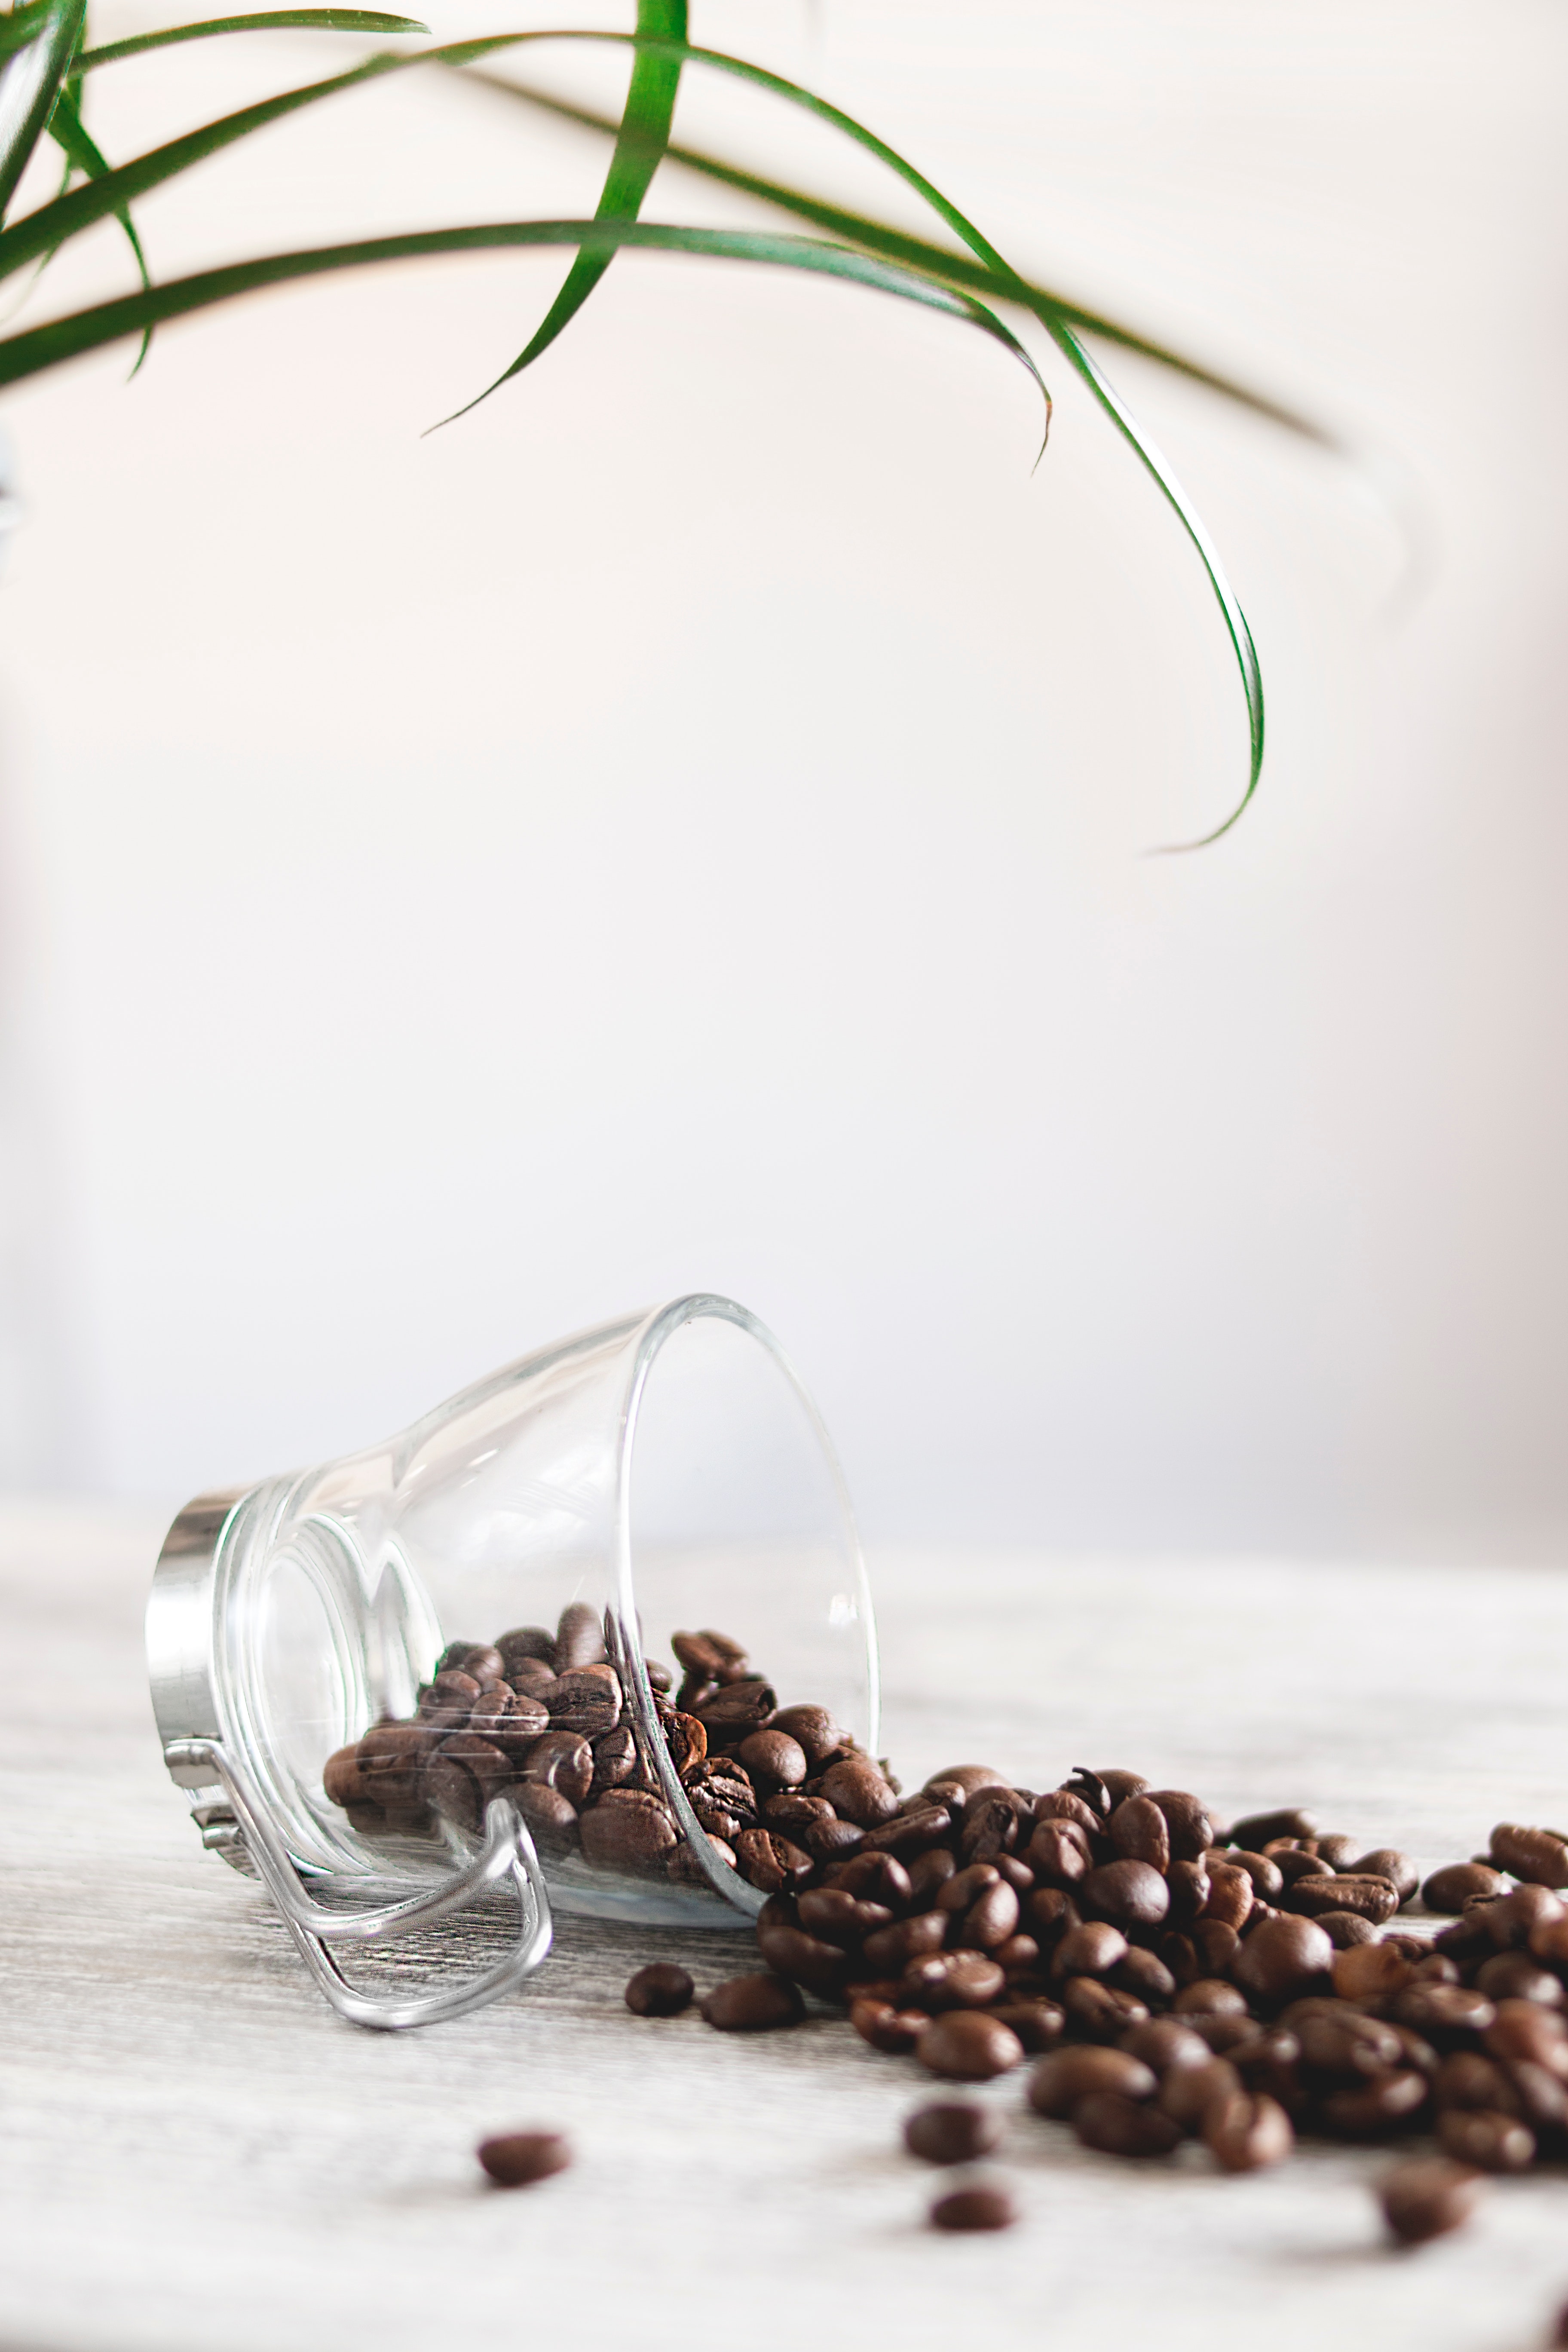
food, plant, bean, still life photography, still life, superfood